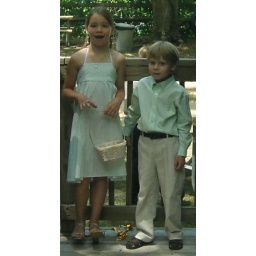
flower girl and ring barer in the receiving line